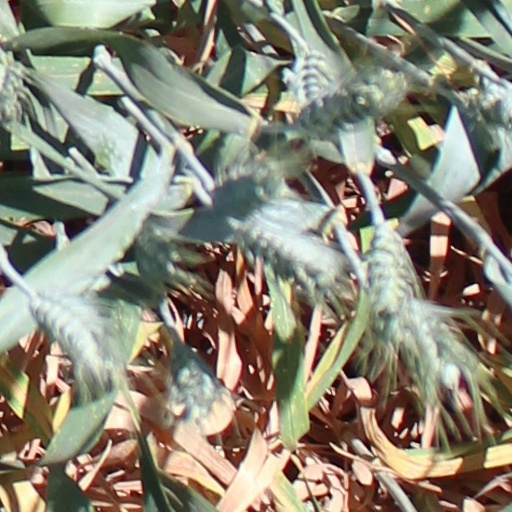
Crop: wheat